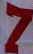
Number: 7